Waders (footwear)

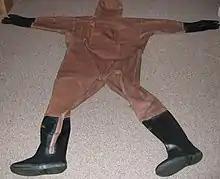
Chinese-made full-body chest-entry wading suit with attached boots, gloves and hood with uncut facepiece.

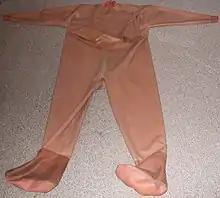
Chinese-made full-body chest-entry wading suit with attached socks, wristseals and neckseal.

There are two main types of waders: stocking-foot and boot-foot. Stocking-foot is separate from the boot and connects to it, while boot-foot includes the boot already.